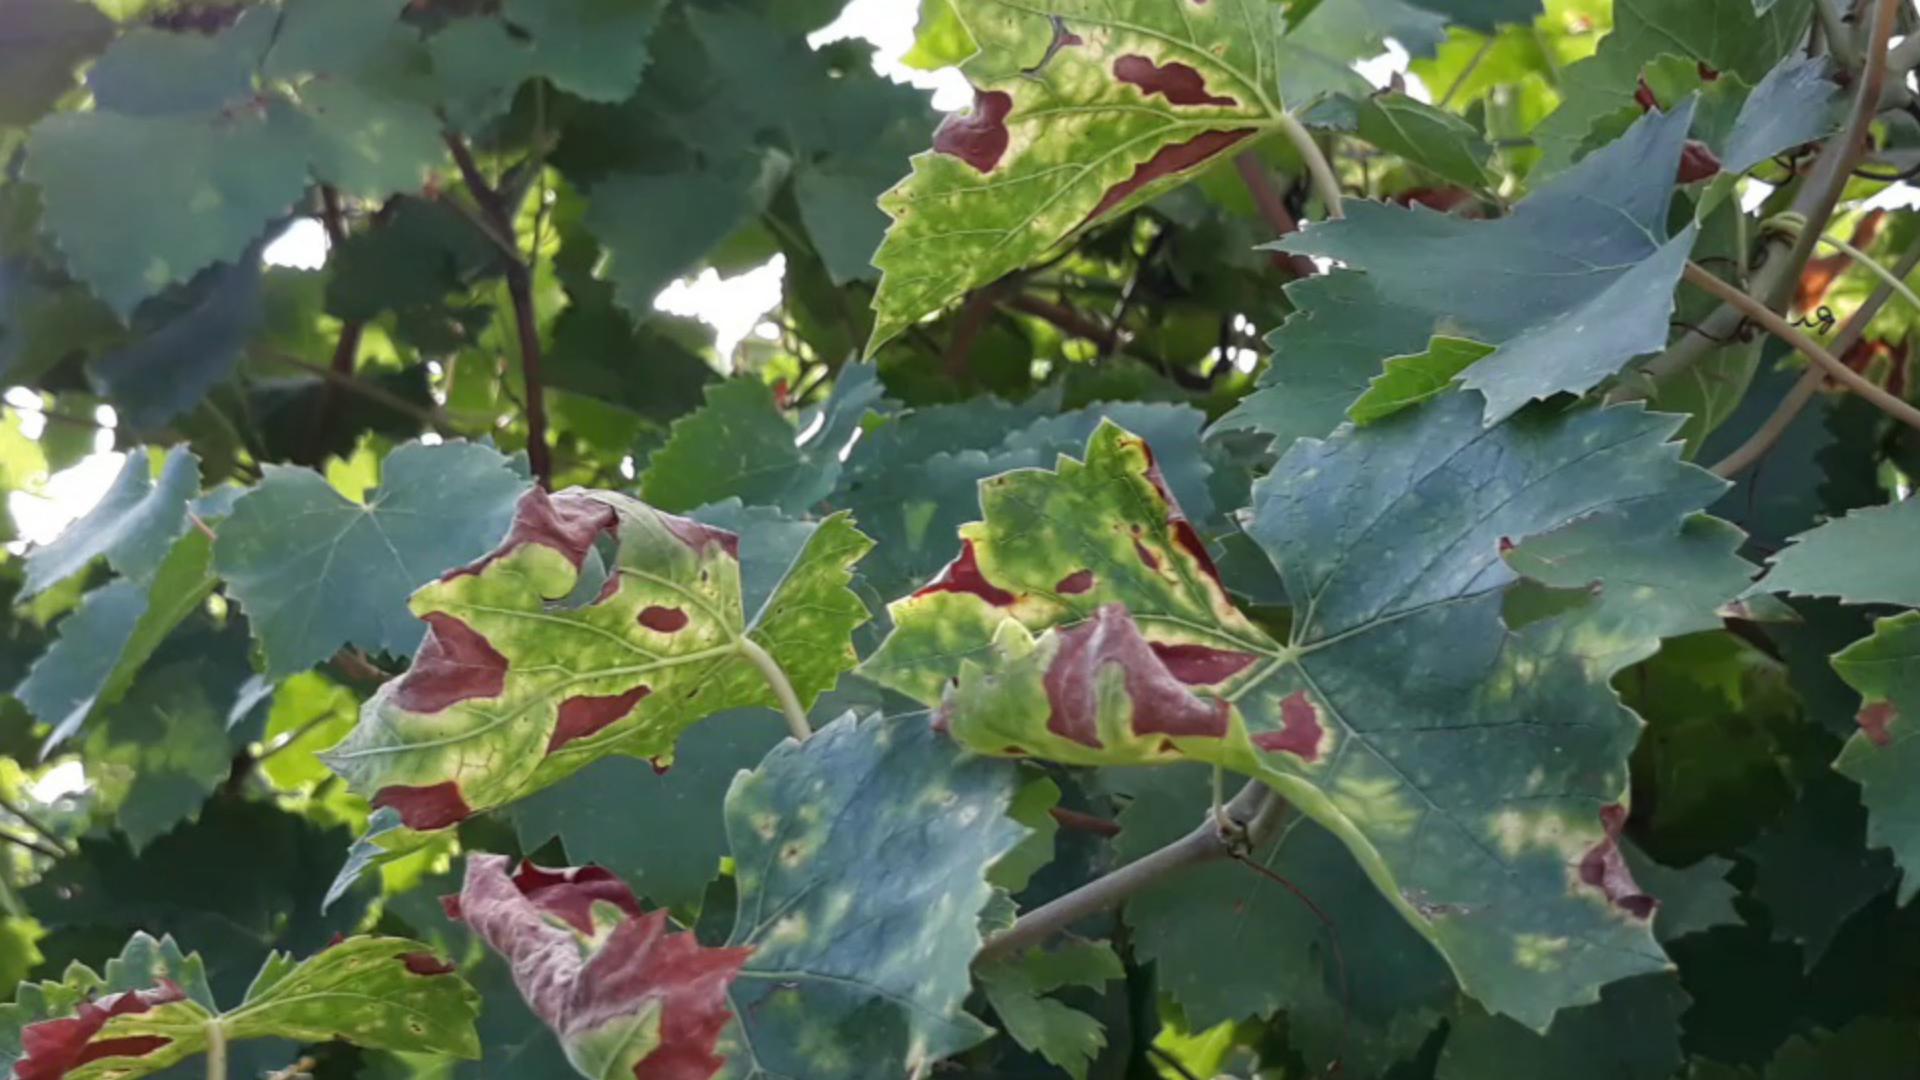
Label: esca